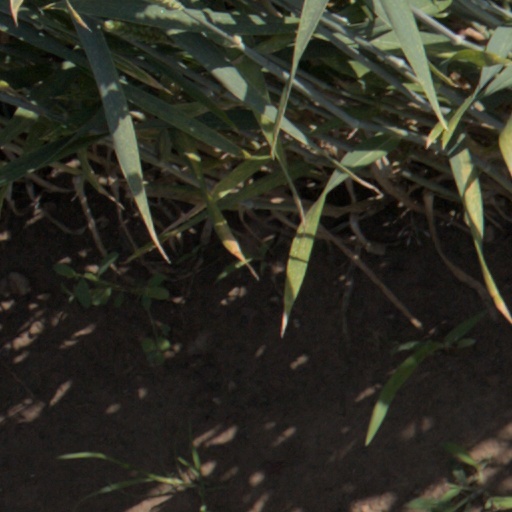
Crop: wheat